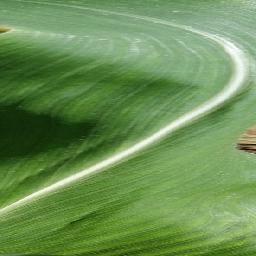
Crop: corn
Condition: (maize)_healthy